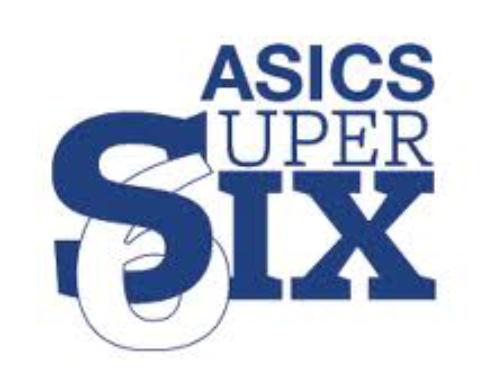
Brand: Asics
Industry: Sports